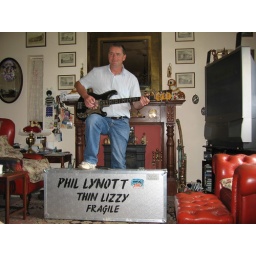
A friend of a friend at Phil Lynott`s house in his bedroom with his famous Black Ibanez bass guitar.